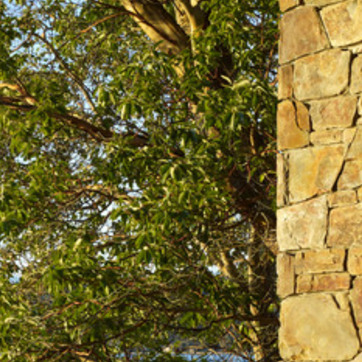
Material: foliage